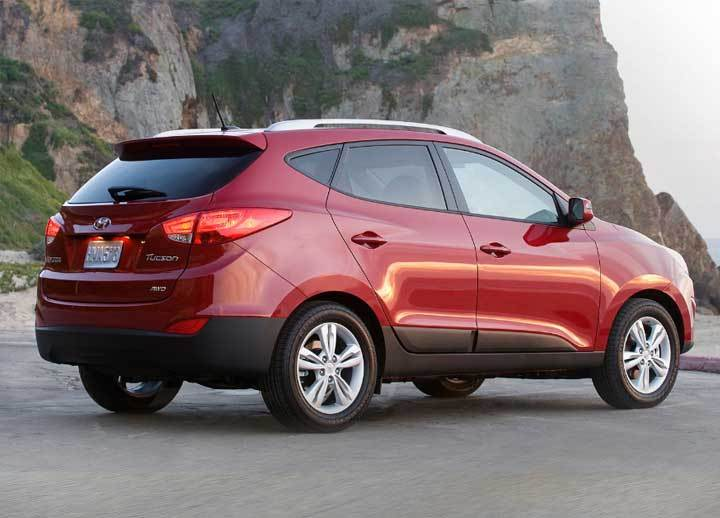
Car model: 2012 Hyundai Tucson SUV